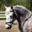
Label: horse